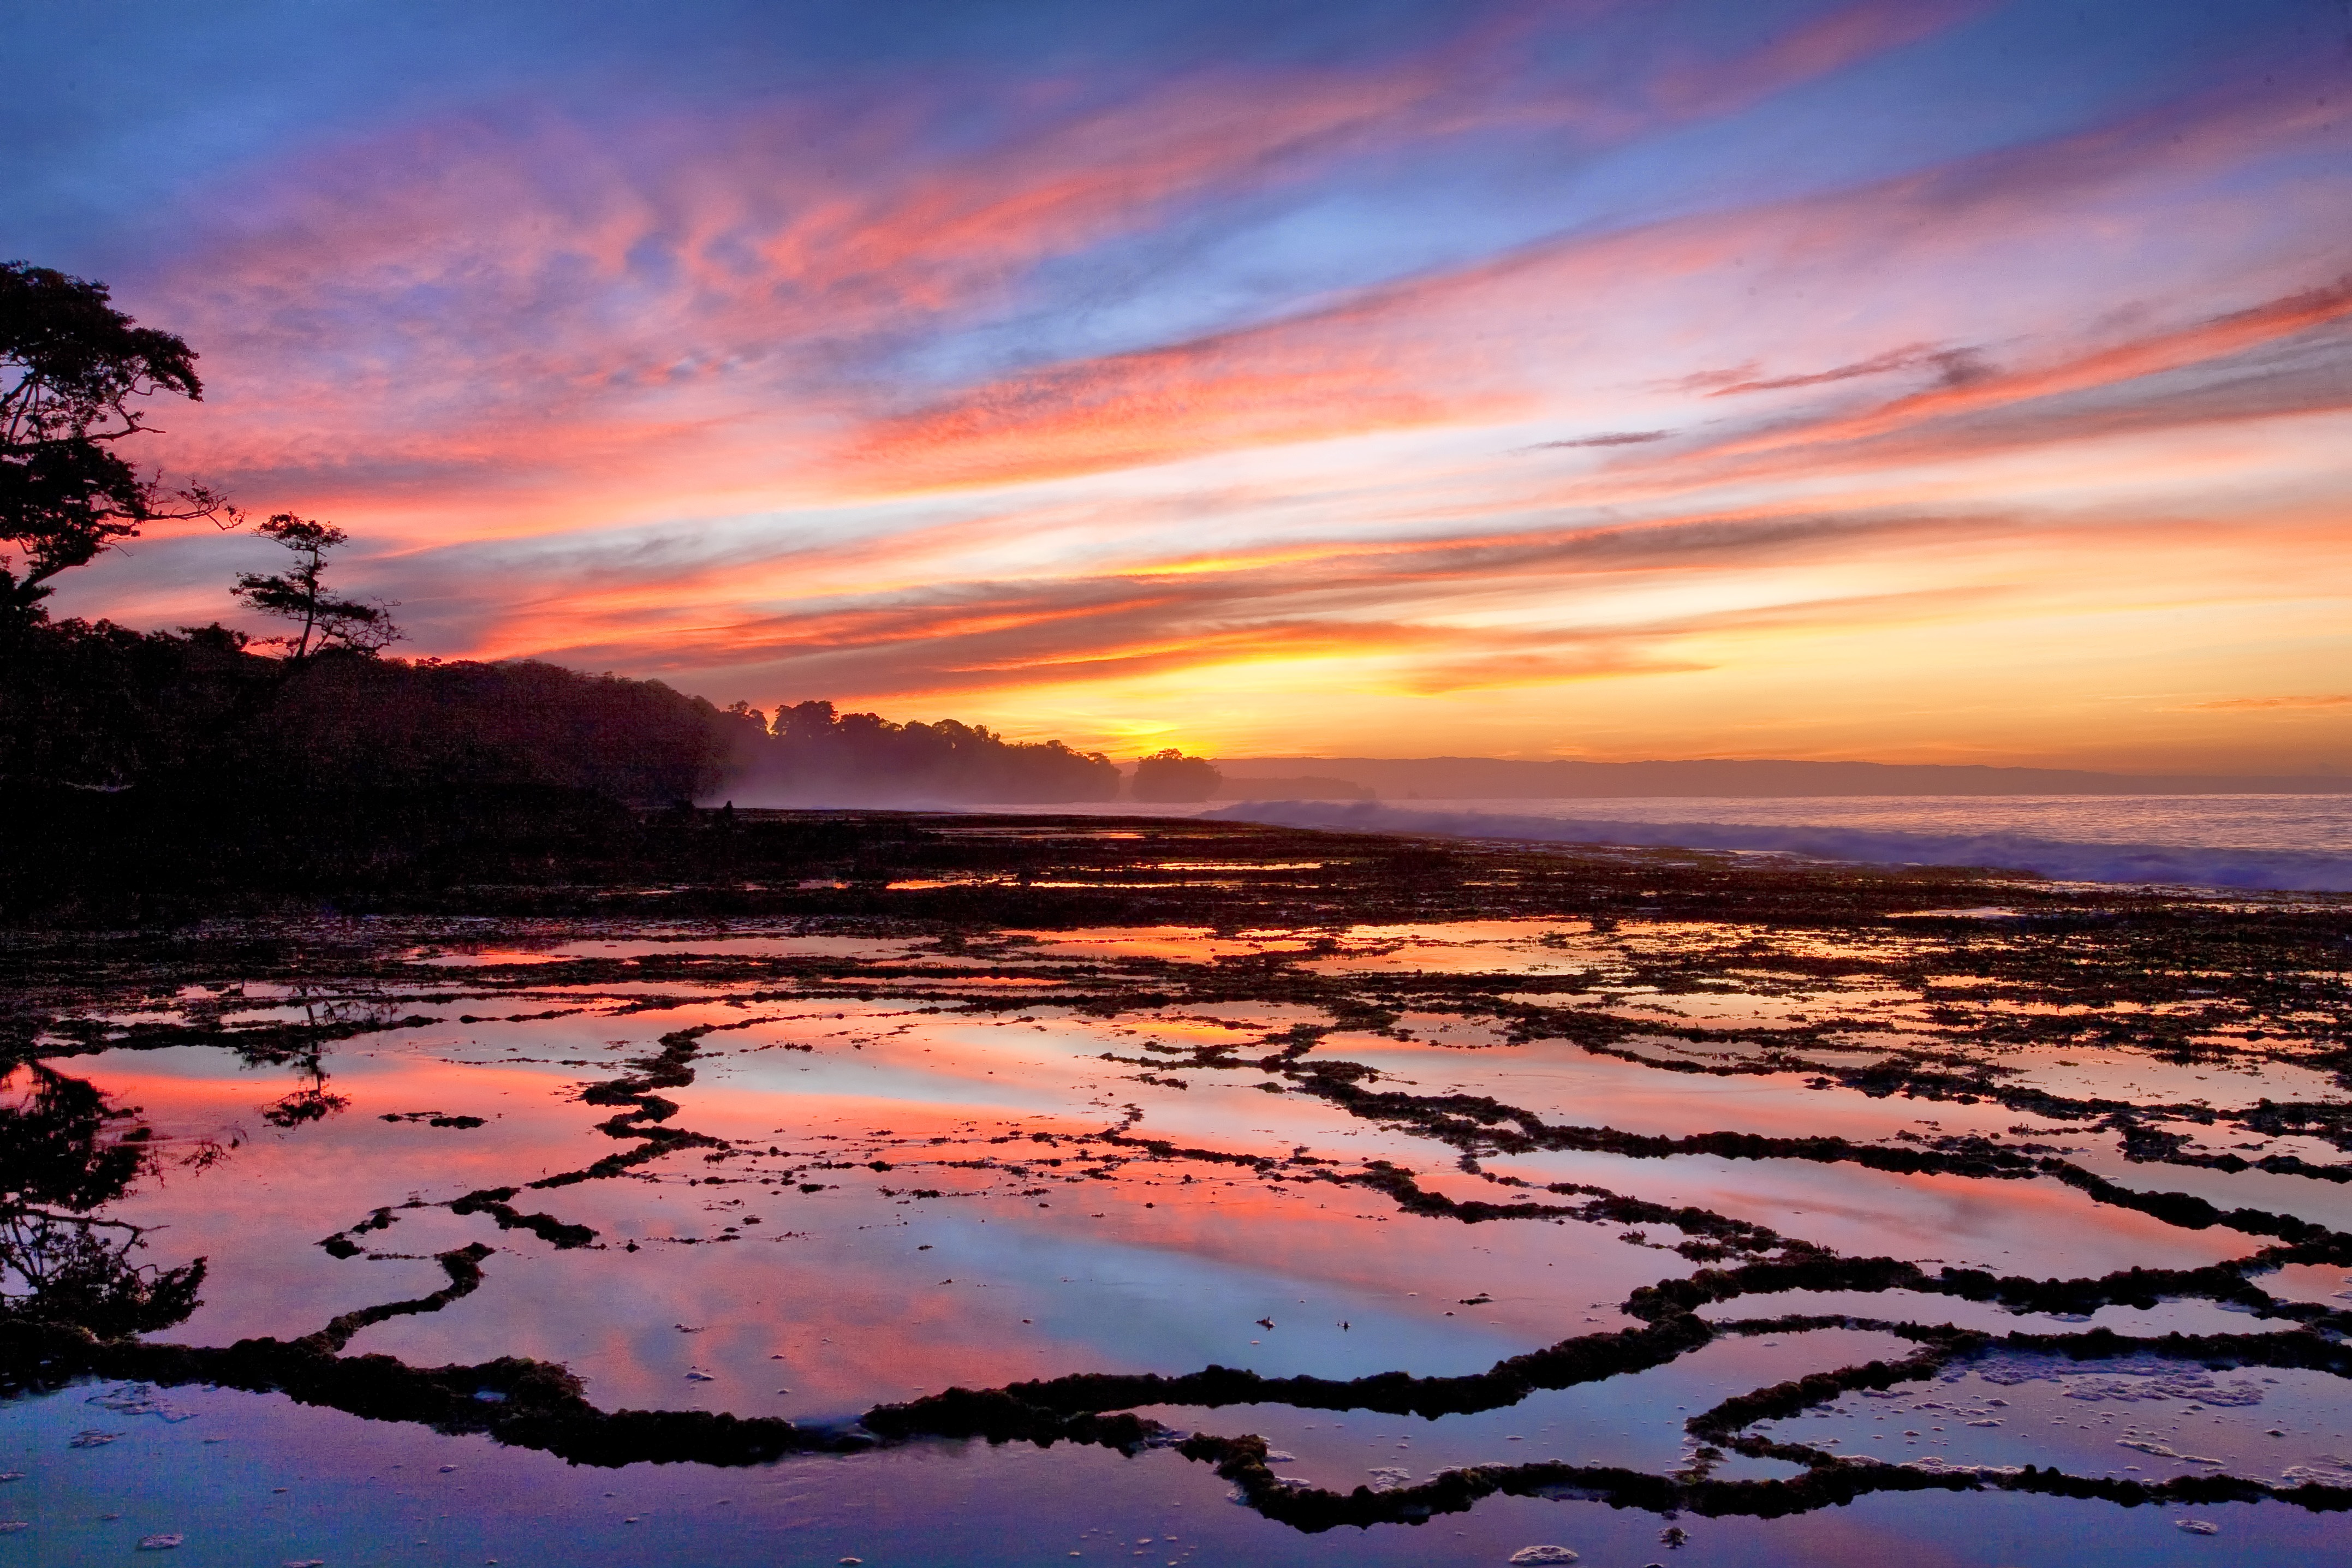
beach, sea, coast, ocean, horizon, cloud, sky, sun, sunrise, sunset, morning, shore, dawn, atmosphere, dusk, evening, reflection, indonesia, java, loch, afterglow, morning glow, red sky at morning, reflection of the surface of the water, sawarna coast, sky burning